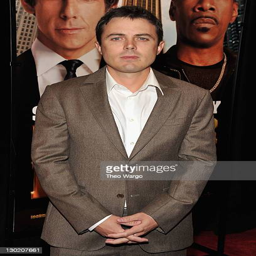
actor attends the world premiere